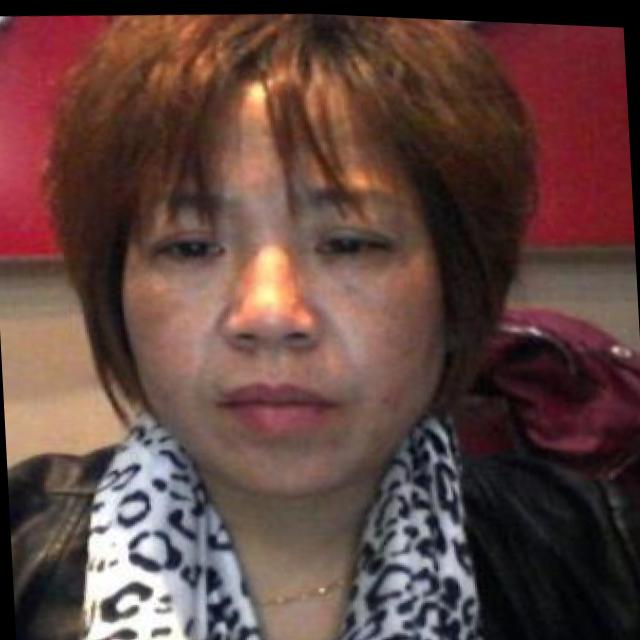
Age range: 45-64